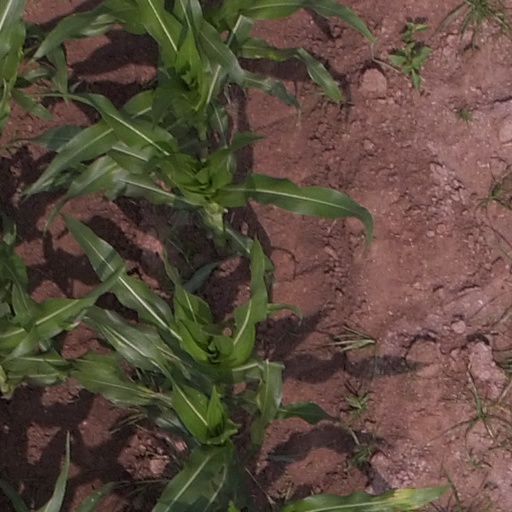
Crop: maize; corn